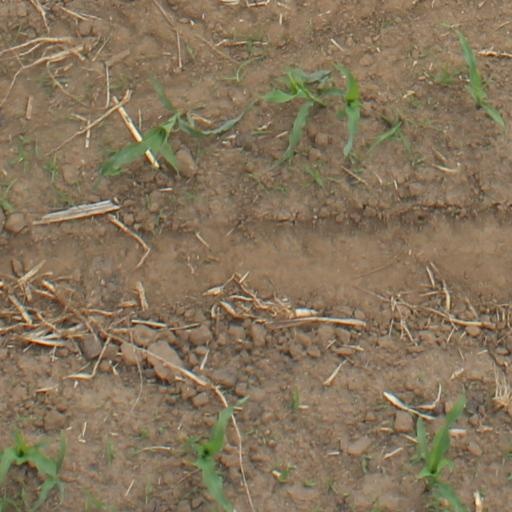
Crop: maize; corn